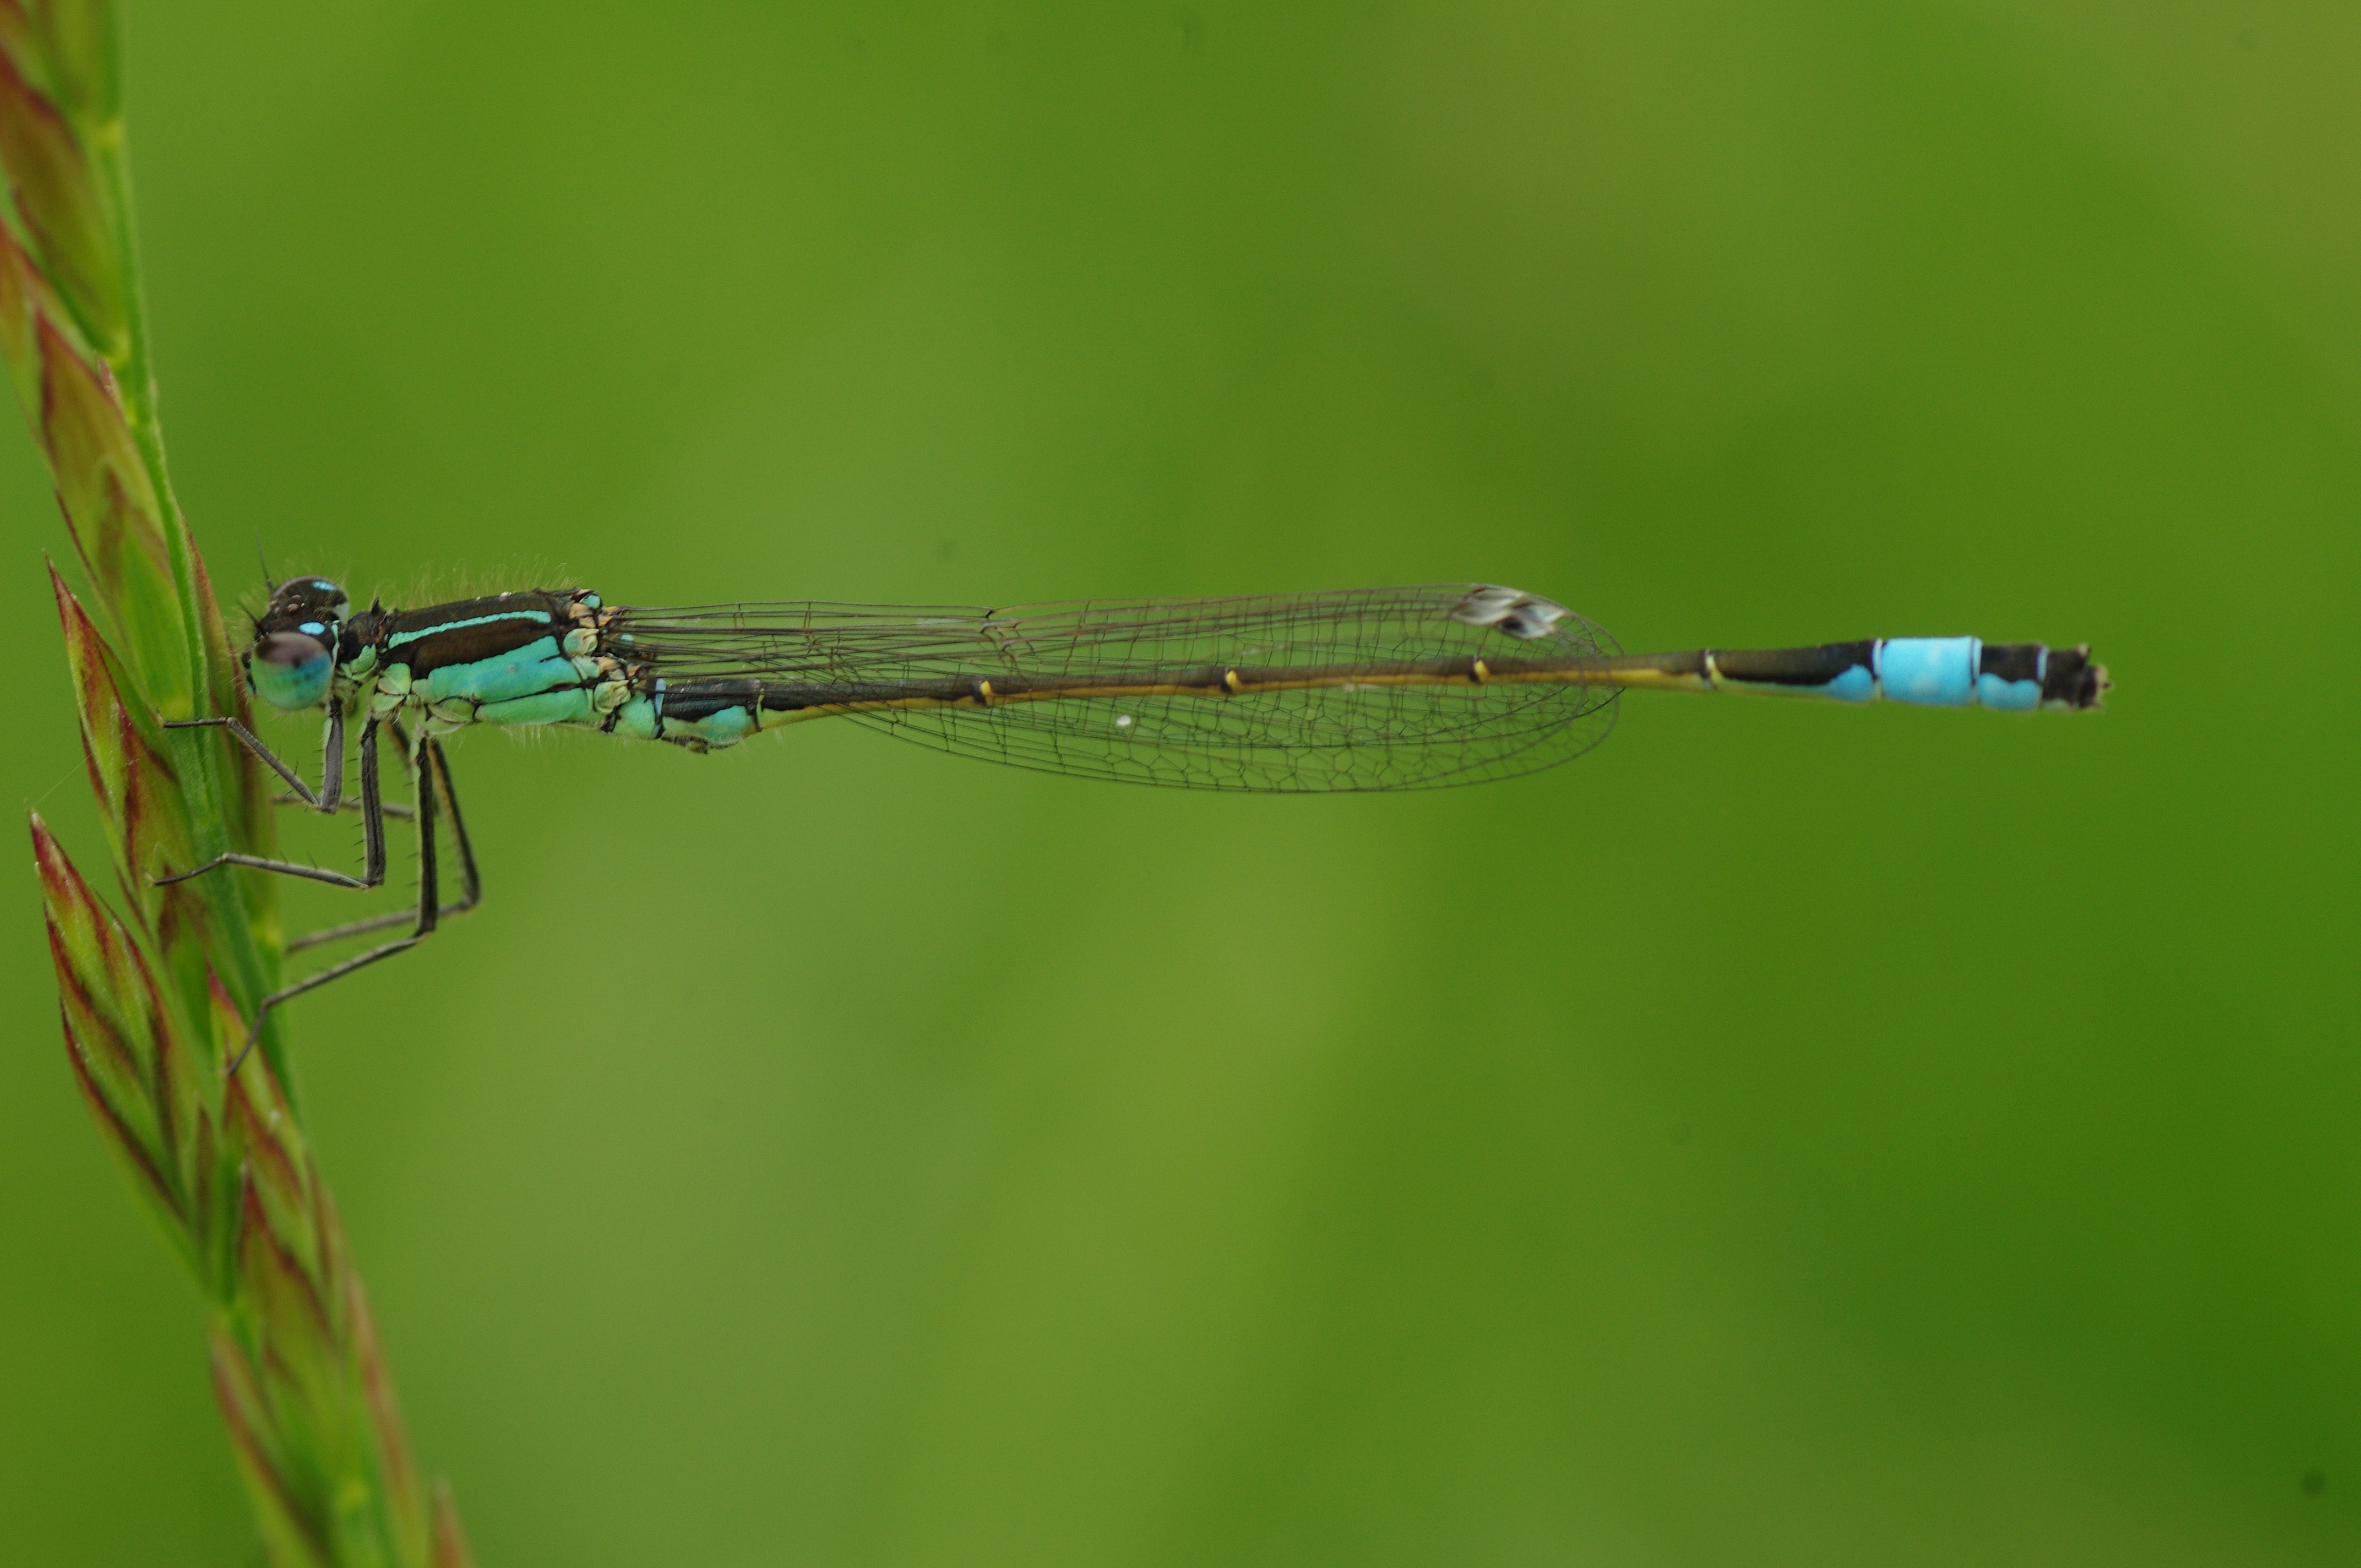
damselfly, insect, Coenagrion, dragonfly, dragonflies and damseflies, green, macro photography, invertebrate, water, grass family, net winged insects, plant, grass, plant stem, arthropod, arrowgrass, twig, pest